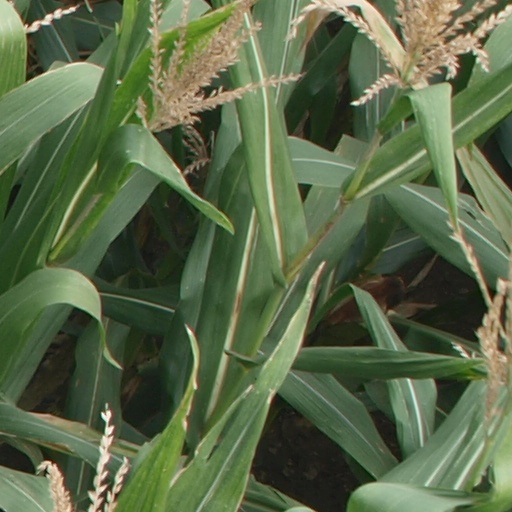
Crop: maize; corn